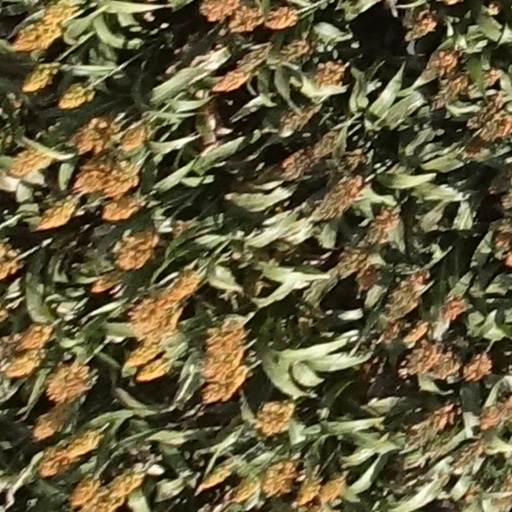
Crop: sorghum